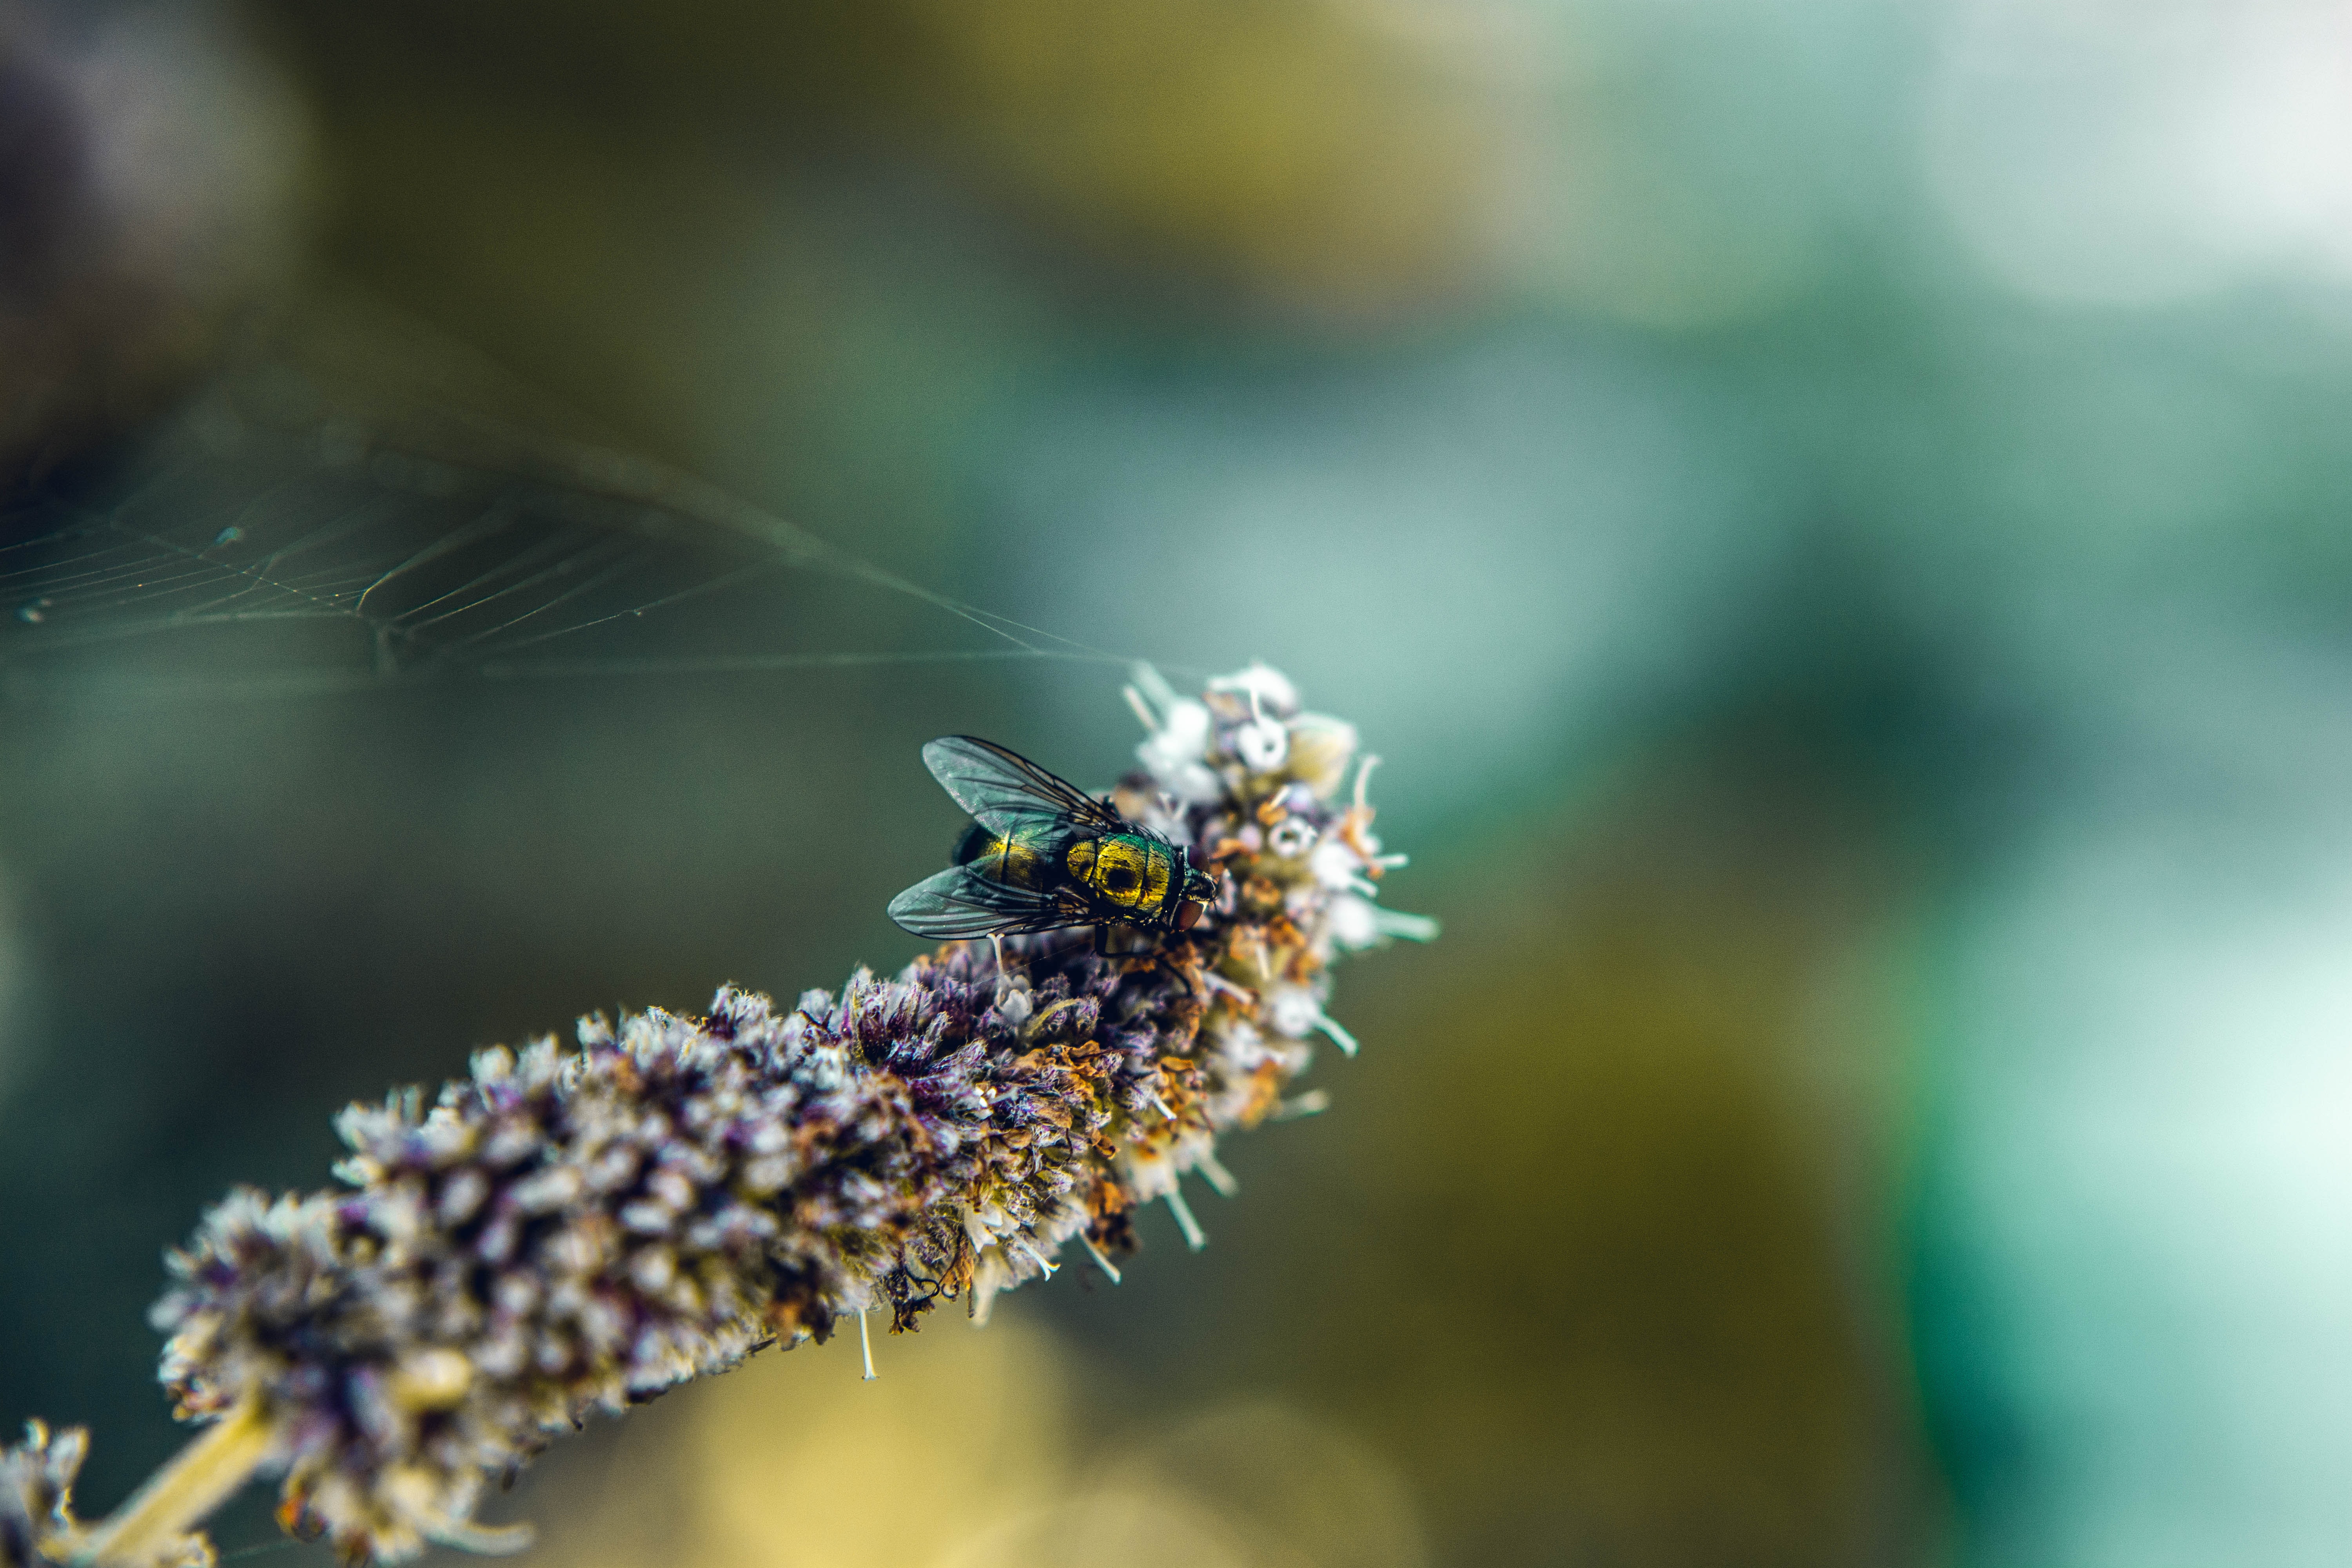
macro photography, insect, close up, organism, plant, invertebrate, spring, pest, pollen, photography, wildlife, buddleia, flower